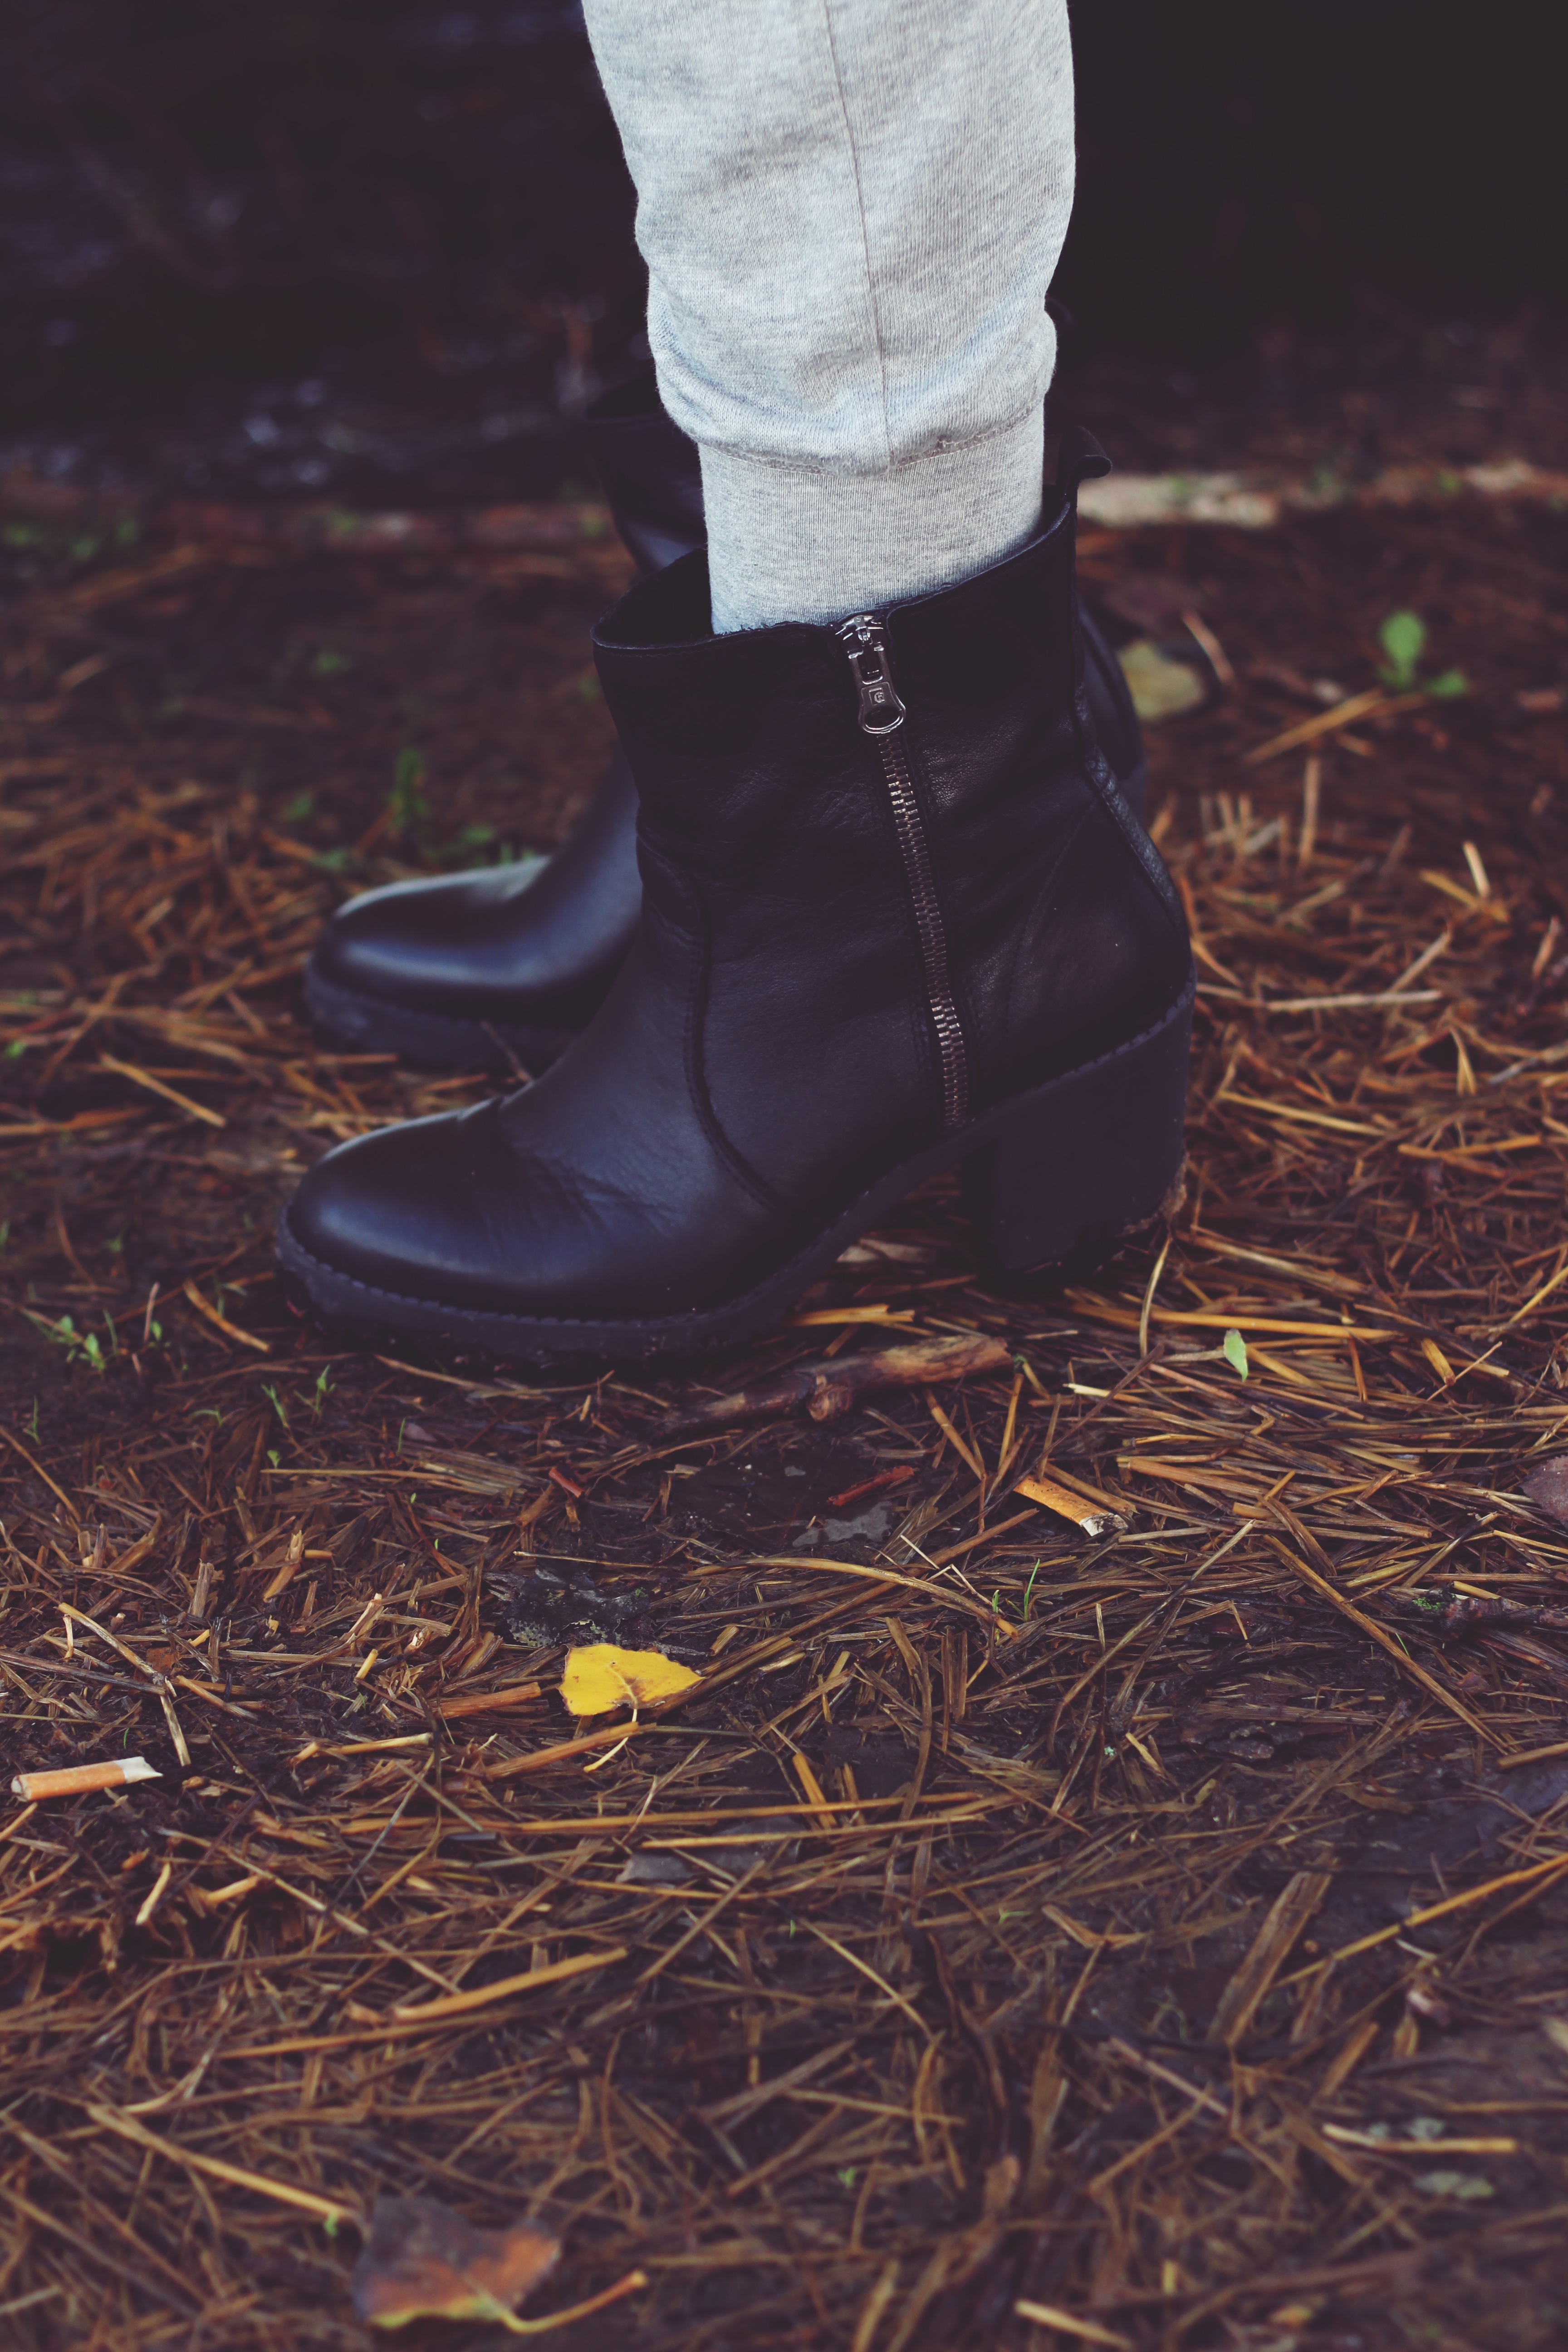
grass, shoe, leather, boot, leg, spring, autumn, soil, black, season, human body, shoes, boots, footwear, style, outfit